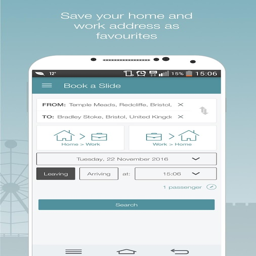
slide , a smart bus for screenshot